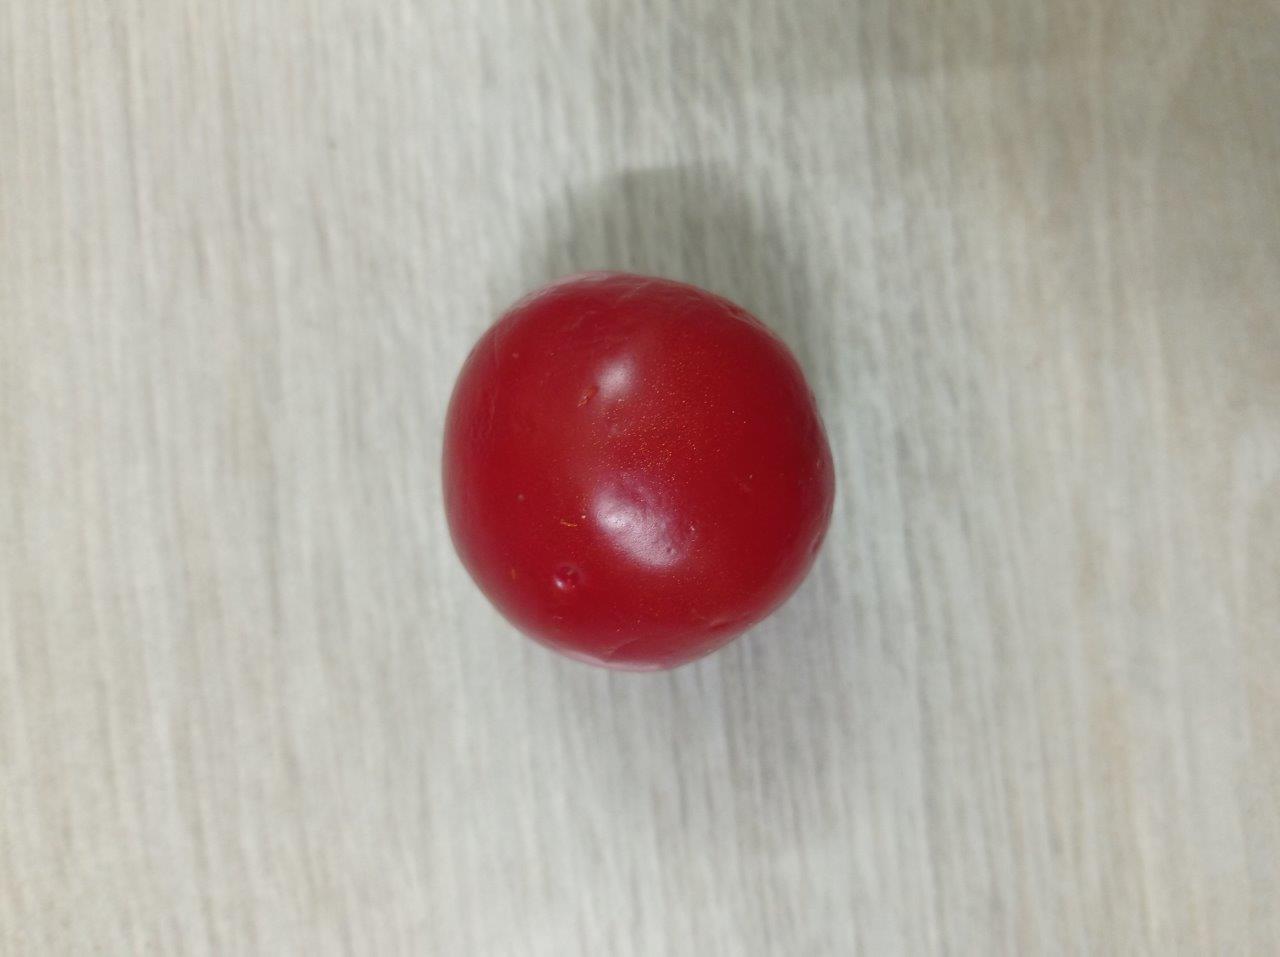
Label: Fresh